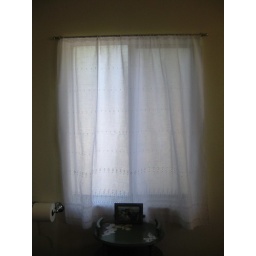
After: Small window near toilet